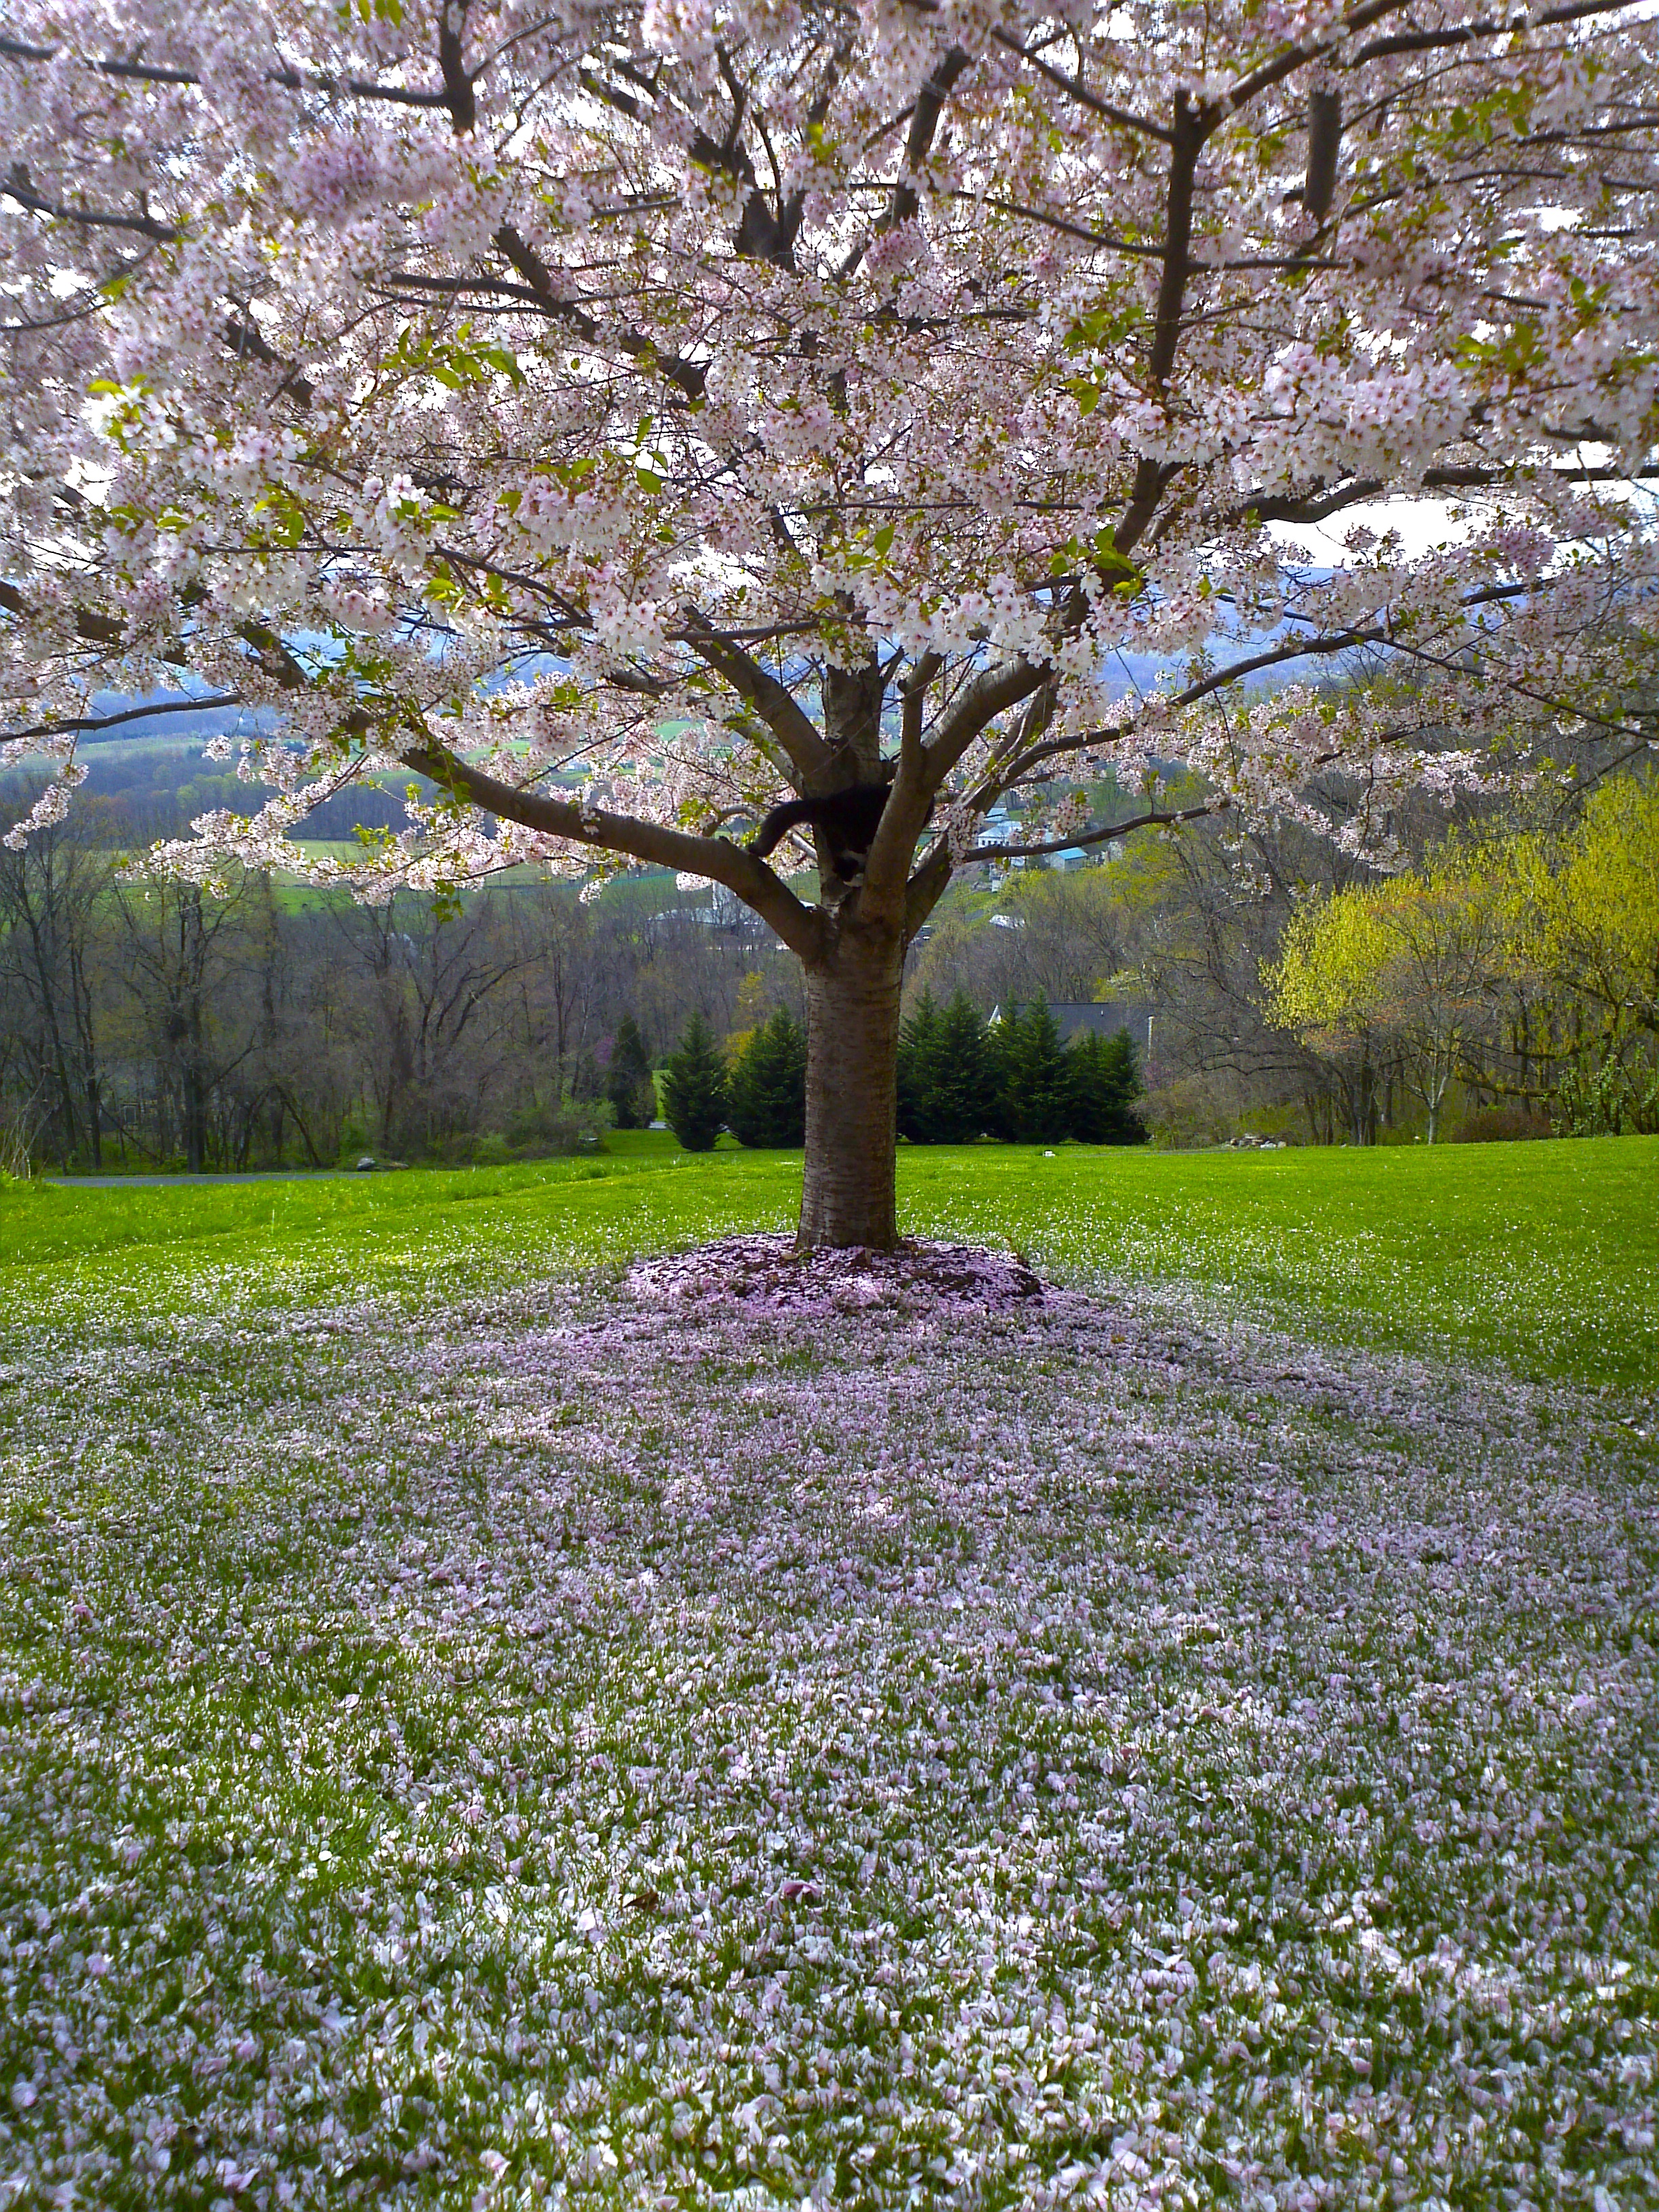
landscape, tree, nature, grass, blossom, plant, wood, meadow, flower, spring, scenic, park, scenery, botany, blooming, garden, flora, season, cherry blossom, wildflower, flowers, shrub, springtime, woodland